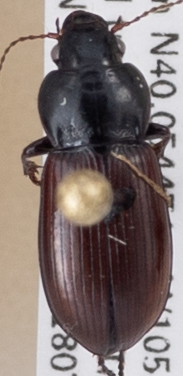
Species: Amara alpina
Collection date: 2018-07-17
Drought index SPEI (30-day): -0.734
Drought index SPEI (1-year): -0.54
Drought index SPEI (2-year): -0.03